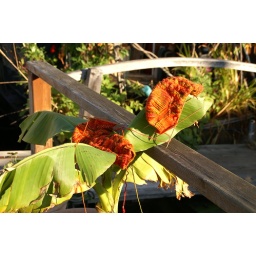
monkey in banana tree